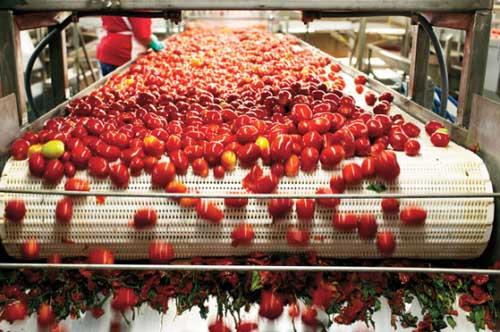
Nyanya nyingi zilizovunwa na kutayarishwa ndani ya kiwanda, zikichambuliwa na kutengenezwa kwa ajili ya malighafi tofautitofauti za kupikia na masoko.